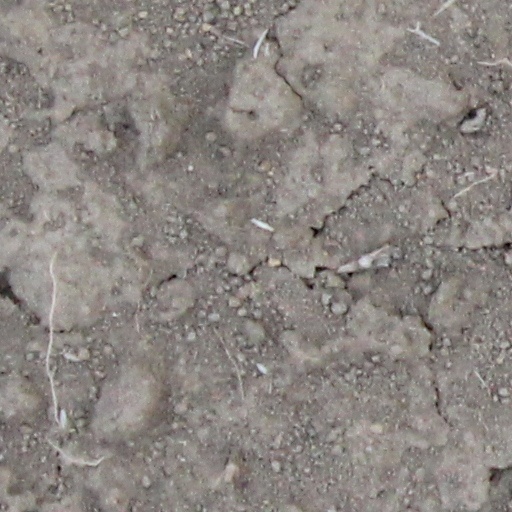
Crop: wheat